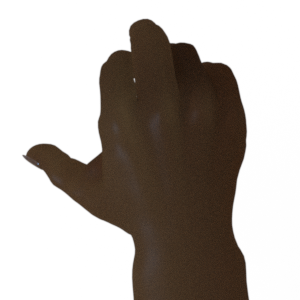
Label: rock